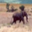
Label: elephant